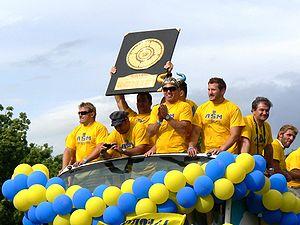
Les joueurs de l'ASM Clermont Auvergne, consacré champion de France de rugby la veille, paradent dans les rues de Clermont-Ferrand avec le bouclier de Brennus.
Aurélien Rougerie, né le 26 septembre 1980 à Beaumont, est un joueur international français de rugby à XV évoluant au poste de centre, d'ailier ou d'arrière. Il joue au sein de l'effectif de l'ASM Clermont Auvergne entre 1999 et 2018.
Cette page présente les faits marquants de l'année 2010 en rugby à XV : les principales compétitions et évènements liés au rugby à XV et rugby à sept ainsi que les décès de grandes personnalités de ce sport.
Napolioni Nalaga est un joueur de rugby à XV international fidjien né le 7 avril 1986 à Sigatoka dans les îles Fidji. Il a évolué au poste d'ailier au sein du club français de L’ASM Clermont Auvergne, où il fait l'essentiel de sa carrière, de 2007 au 19 mars 2011, avant d'y revenir de 2012 à 2015. Il joue ensuite au Lyon OU de 2015 à 2017, aux London Irish de 2017 à 2019, puis au Lokomotiv Penza en Russie depuis 2019.
Brock James est un joueur de rugby à XV et à sept franco-australien né le 22 octobre 1981 à Geelong en Australie. Il évolue au poste de demi d'ouverture notamment durant 10 ans avec l'ASM Clermont Auvergne, avant de rejoindre le Stade rochelais puis l'Union Bordeaux Bègles. Il joue également avec la province néo-zélandaise de Taranaki puis dans les franchises australiennes des Queensland Reds et de la Western Force.
Mario Ezequiel Ledesma Arocena, plus connus sous le nom de Mario Ledesma est un joueur de rugby à XV international argentin né le 17 mai 1973 à Buenos Aires. Il évolue au poste de talonneur au sein du club de Buenos Aires, Curupayti puis rejoint la France. Il joue pour l'ASM Clermont Auvergne de 2005 à 2011 après avoir porté les couleurs du RC Narbonne et du Castres olympique.
Pierre de Coubertin, baron de Coubertin, né le 1ᵉʳ janvier 1863 à Paris et mort le 2 septembre 1937 à Genève en Suisse, est un historien et pédagogue français fortement influencé par la culture anglo-saxonne qui a particulièrement milité pour l'introduction du sport dans les établissements scolaires français.
L'ASM Clermont Auvergne, anciennement Association sportive montferrandaise ou AS Montferrand, est un club de rugby à XV français fondé 1911 et basé à Clermont-Ferrand. L'équipe première évolue dans le Top 14 et dispute régulièrement la Coupe d'Europe. Le club est actuellement présidé par Jean-Michel Guillon.
Le Championnat de France de rugby à XV 2009-2010 ou Top 14 2009-2010 est la saison 2009-2010 du Championnat de France de rugby à XV, il oppose les quatorze meilleures équipes françaises de rugby à XV.
Le championnat de France de rugby à XV, dénommé Top 14 depuis 2005, est une compétition annuelle mettant aux prises les meilleurs clubs professionnels de rugby à XV en France. Créé en 1892 sous l'égide de la fédération omnisports USFSA, il est alors organisé par un comité chargé du rugby, avant d'être pris en charge à partir de l'édition 1921 par la toute jeune Fédération française de rugby. Depuis 1998, c'est la Ligue nationale de rugby qui l'organise.
Morgan Parra est un joueur de rugby à XV international français né le 15 novembre 1988 à Metz. Il évolue au poste de demi de mêlée au sein du club français de l'ASM Clermont Auvergne à compter de 2009 après trois saisons avec le CS Bourgoin-Jallieu. Il lui arrive aussi de jouer au poste de demi d'ouverture.